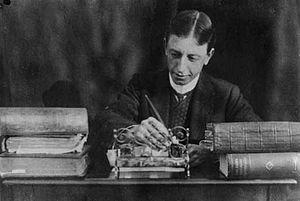
La littérature australienne a pris naissance peu après la colonisation du pays par les Européens. Parmi les thèmes fréquemment abordés, on retrouve l'identité indigène; le mateship, l'Égalitarisme et la Démocratie, l'aliénation du pays pour les uns ou l'exil pour les autres; la « beauté et la peur » de la vie dans l'Outback et le Bush Australien et l'expérience des migrants.